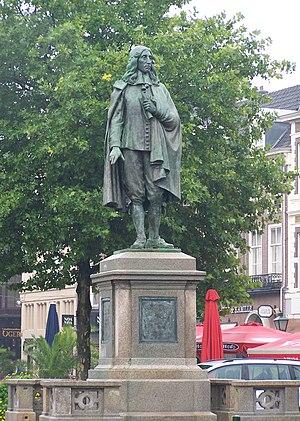
Jan Jansz de Bakker van Woerden, prêtre catholique gagné aux idées de la Réforme protestante, a été le premier ecclésiastique exécuté par l’Inquisition dans les Pays-Bas du nord en raison de son adhésion au protestantisme.